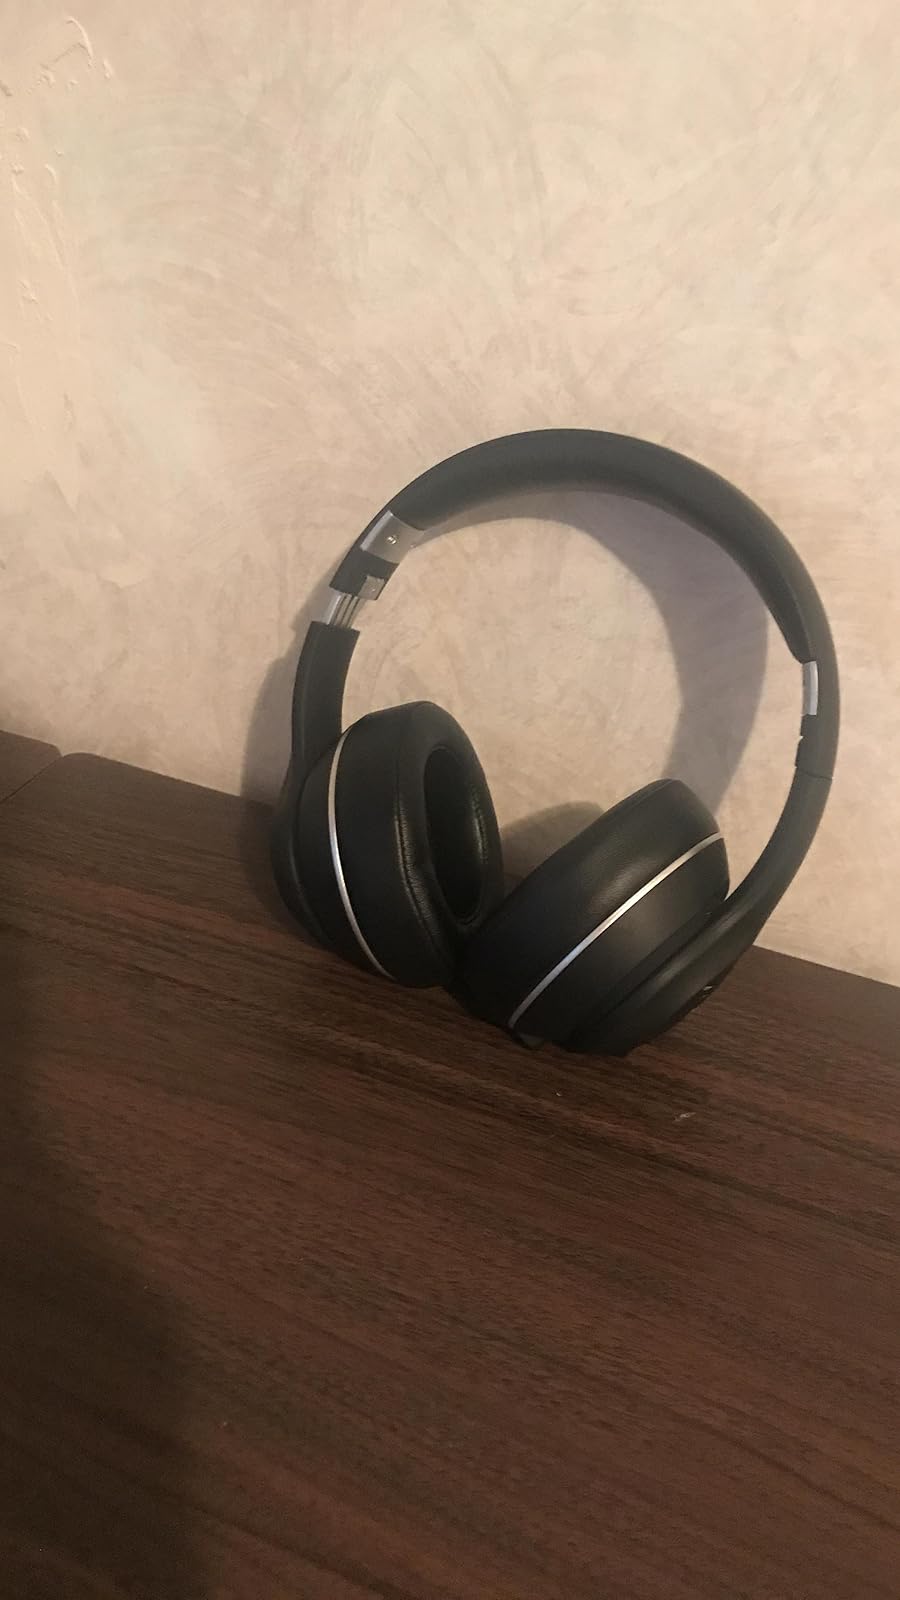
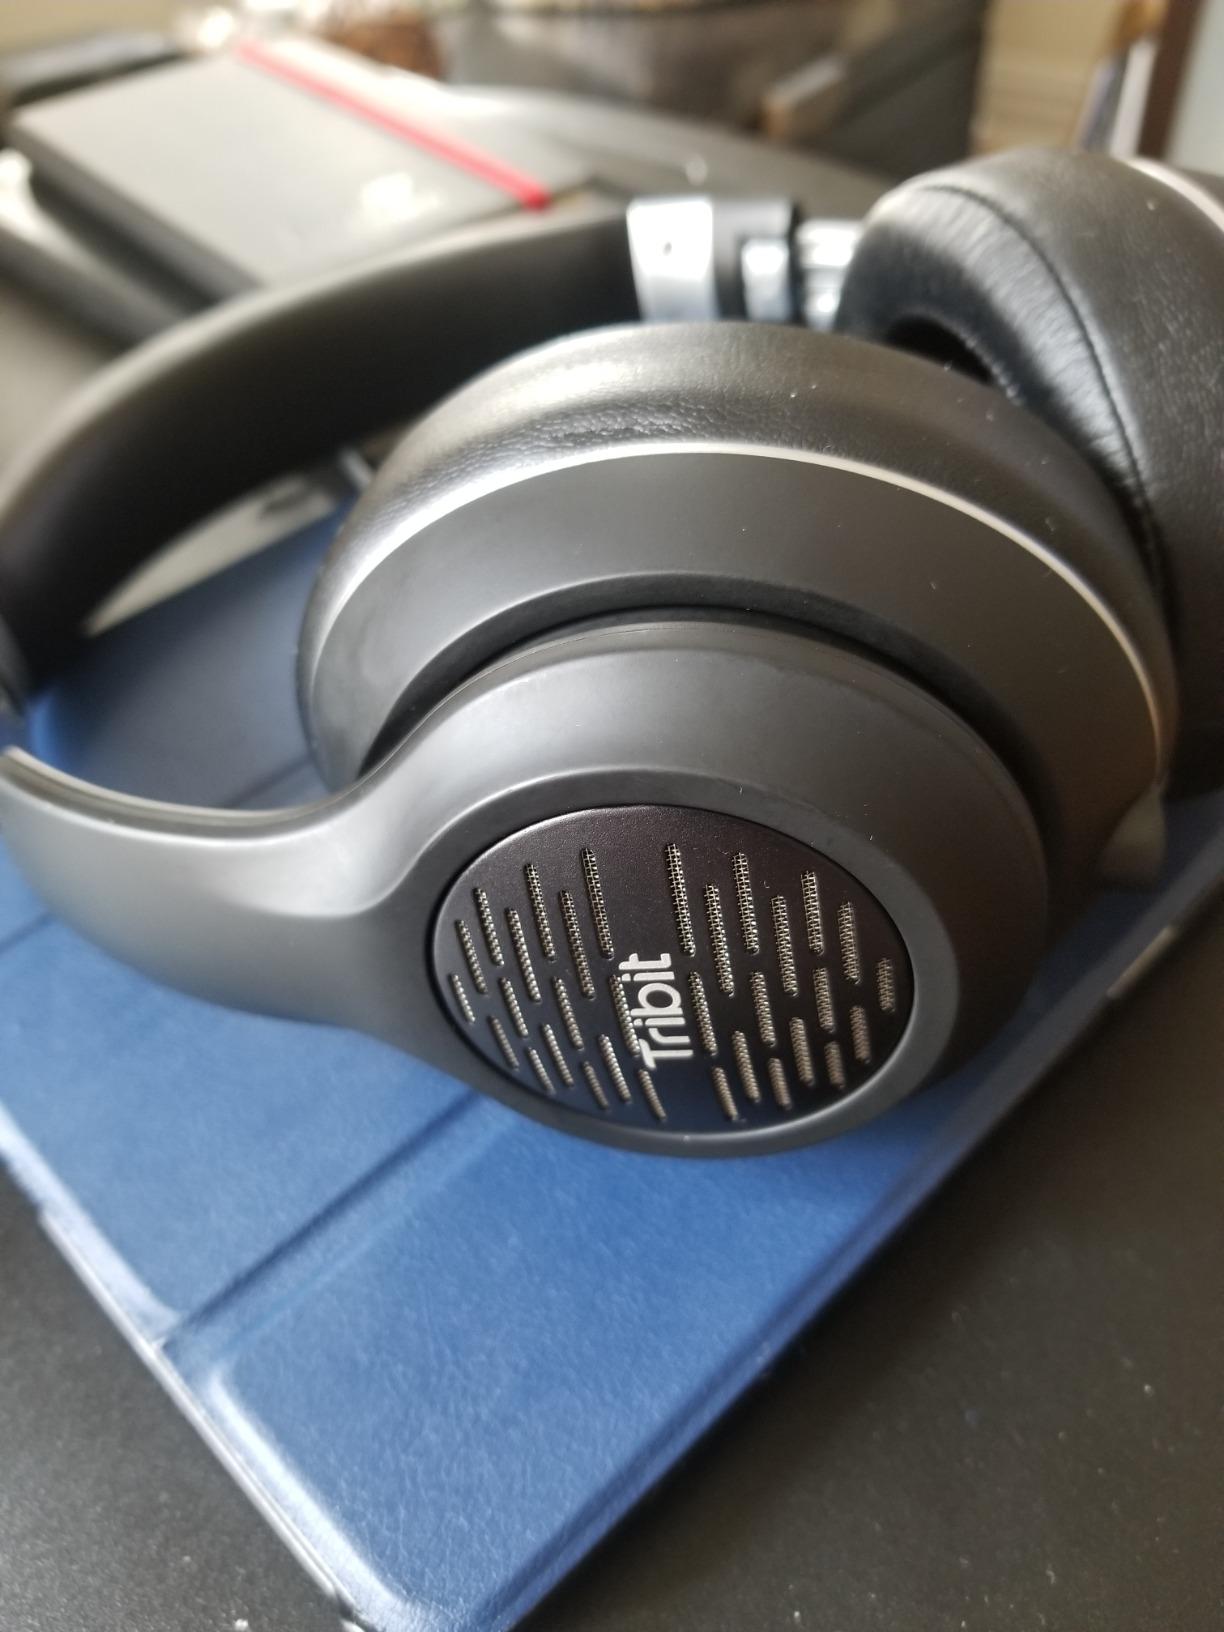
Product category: headphones
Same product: yes